Texas Gulf Coast Regional Airport

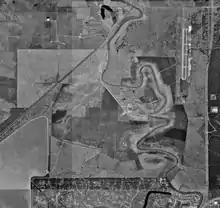
the Texas Gulf Coast Regional Airport and the Wayne Scott (Retrieve) Unit, January 23, 1995 - U.S. Geological Survey

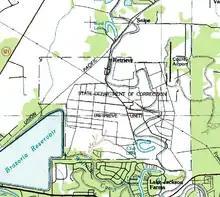
Topographical map of the Texas Gulf Coast Regional Airport and the Retrieve Unit (Wayne Scott Unit), July 1, 1984 - U.S. Geological Survey

Texas Gulf Coast Regional Airport , previously known as Brazoria County Airport, is a county-owned public-use airport in unincorporated Brazoria County, Texas, United States, in Greater Houston, located southwest of the central business district of Angleton and north of Lake Jackson.